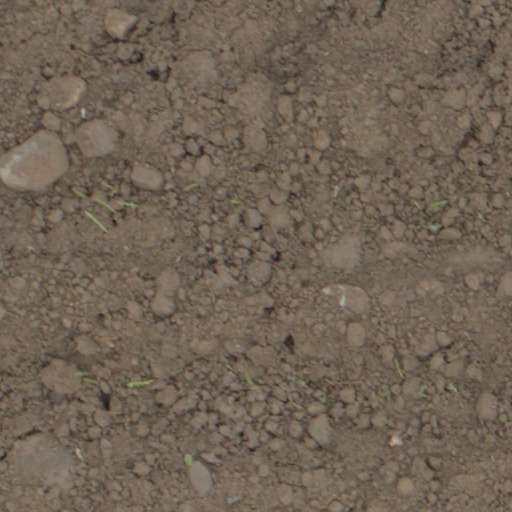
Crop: wheat